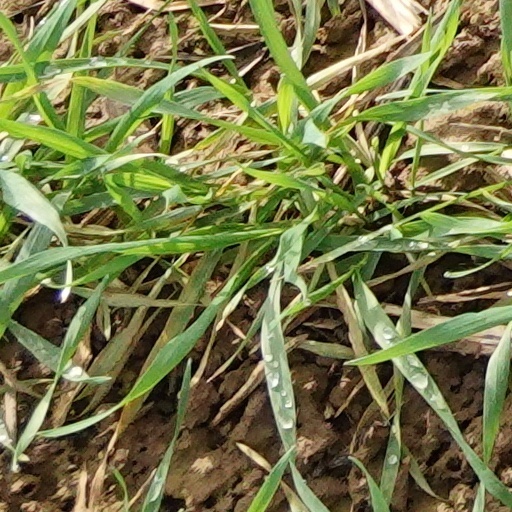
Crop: wheat